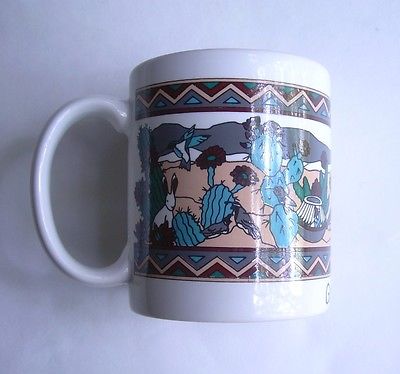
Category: mug